Marcel Mariën

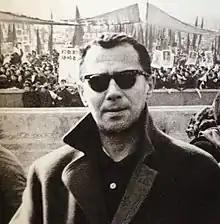

Marcel Mariën (29 April 1920 – 19 September 1993) was a Belgian surrealist (later Situationist), poet, essayist, photographer, collagist, and filmmaker.